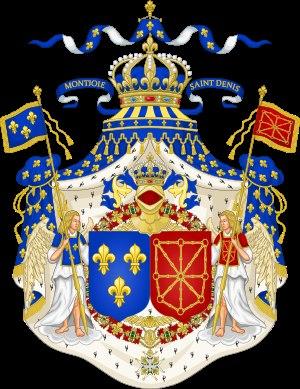
Le drapeau de la France, drapeau tricolore bleu, blanc, rouge, également appelé « drapeau ou pavillon tricolore », est l’emblème et le drapeau national de la République française. Il est le drapeau de la France sans interruption depuis 1830. Il est mentionné dans l’article 2 de la Constitution française de 1958. Ce drapeau aux proportions « 2:3 » est composé de trois bandes verticales bleue, blanche et rouge de largeurs et de longueurs égales.
Un cri de guerre, ou cri de combat ou cri de ralliement, est une phrase ou un mot commun aux membres d'une armée ou d'une compagnie.
En héraldique, le pavillon s’inspire des tentes luxueuses, qui, en temps de guerre, abritaient les rencontres officielles et les négociations. Il surmonte le manteau des souverains ou des princes. Le pavillon est souvent confondu avec le manteau.
Le royaume de Navarre est un royaume médiéval fondé en 824 par les Vascons, dont le premier roi est Eneko Arista, premier d'une lignée de seize rois basques qui régneront sur le royaume jusqu'en 1234. Attaquée depuis trois siècles au nord des Pyrénées, dans le duché de Vasconie par les Francs, et au sud par les Wisigoths, puis les Omeyyades, la Vasconie est réduite au petit royaume de Pampelune, terres ancestrales du Saltus Vasconum.